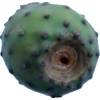
Label: cactus_fruit_green